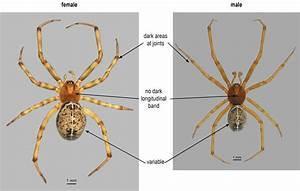
spider